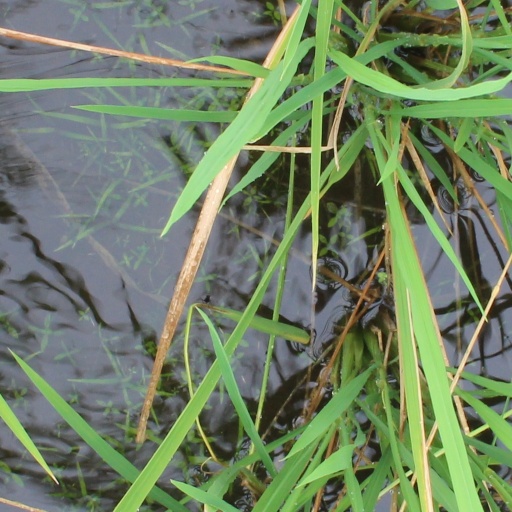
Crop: rice